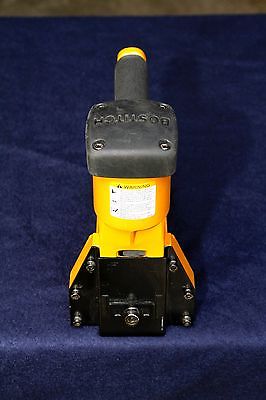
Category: stapler